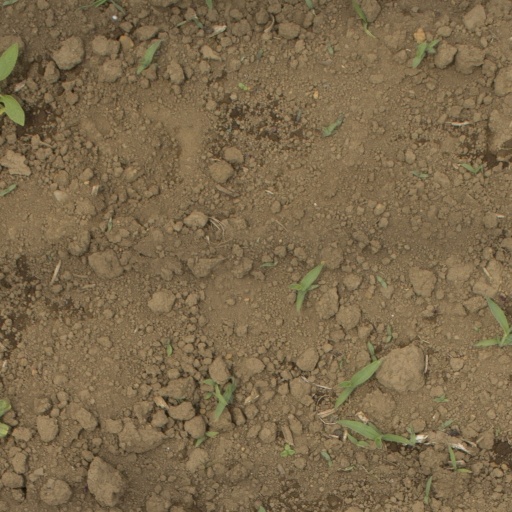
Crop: Jerusalem artichoke